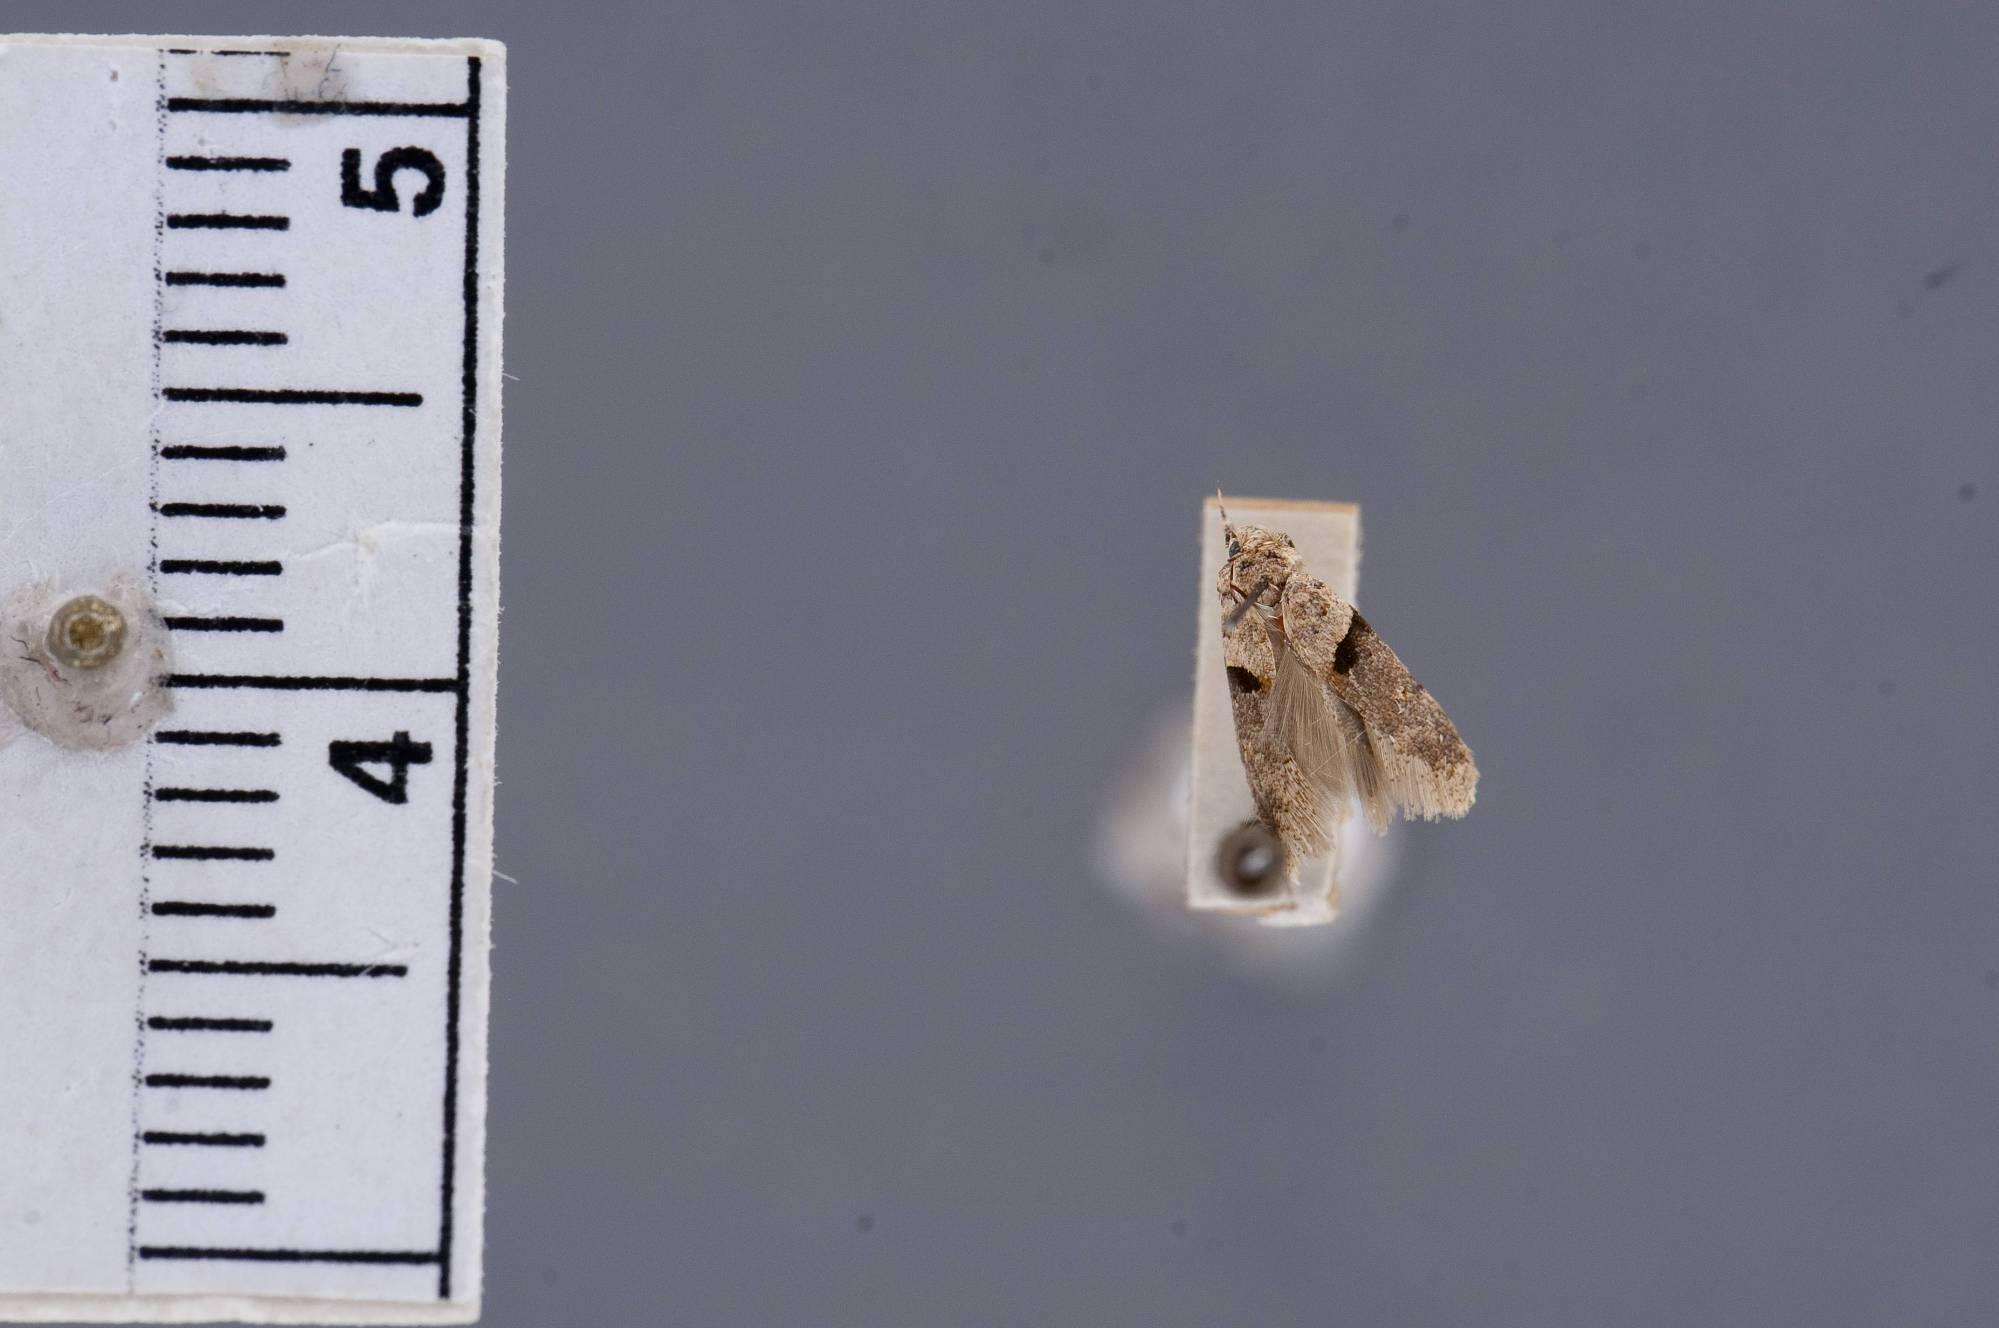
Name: Gelechia inaequalis
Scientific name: Gelechia inaequalis Busck, 1909
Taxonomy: Animalia, Arthropoda, Insecta, Lepidoptera, Glossata, Gelechiidae, Gelechiinae
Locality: Mesilla, Dona Ana, New Mexico, United States
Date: [Not Stated]